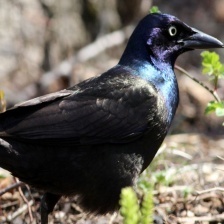
Species: COMMON GRACKLE
Scientific name: QUISCALUS QUISCULA